Western calligraphy

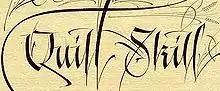
Modern western calligraphy (Denis Brown, 2006)

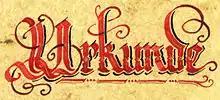
Calligraphy of the German word ('deed, certificate'; Manuel Strehl, 2004)

Calligraphy today finds diverse applications. These include graphic design, logo design, type design, paintings, scholarship, maps, menus, greeting cards, invitations, legal documents, diplomas, cut stone inscriptions, memorial documents, props and moving images for film and television, business cards, and handmade presentations. Many calligraphers make their livelihood in the addressing of envelopes and invitations for public and private events including wedding stationery. Entry points exist for both children and adults via classes and instruction books.